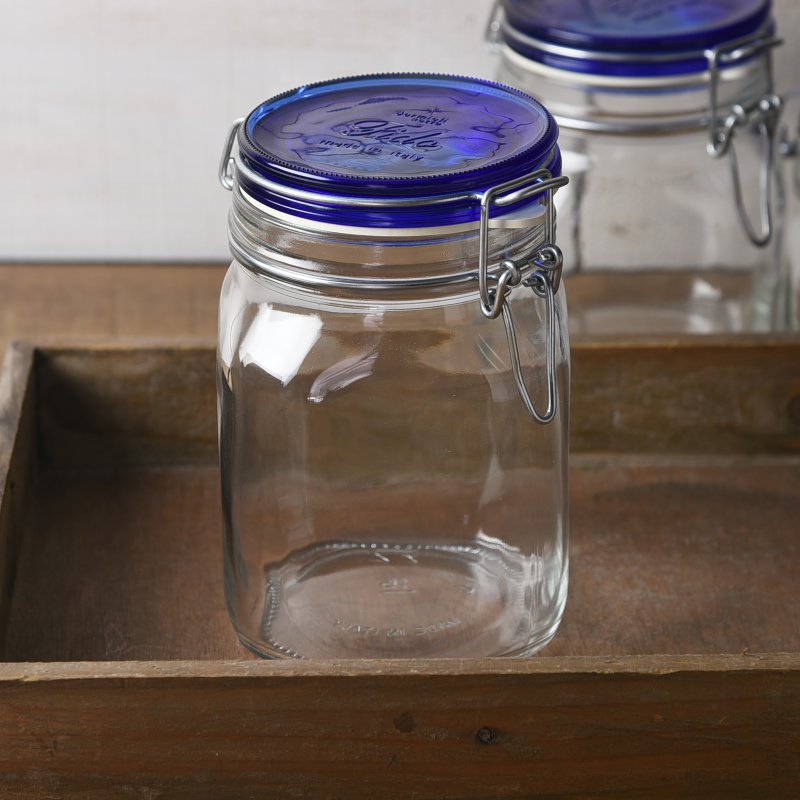
Waste category: glass